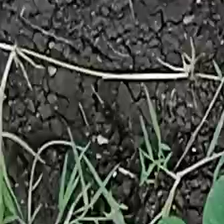
Weed species: Harali_(Cynodon_dactylon)